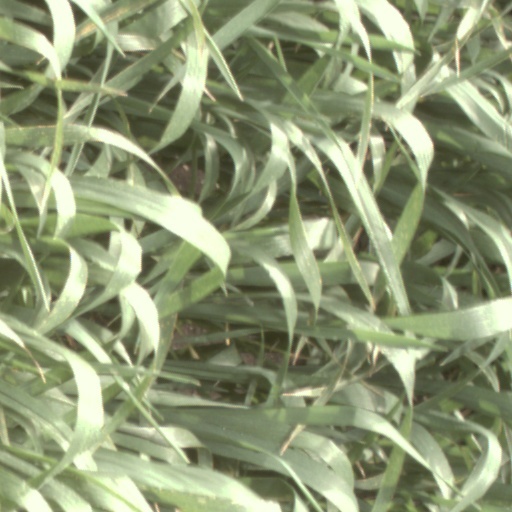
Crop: wheat